Kunjin virus

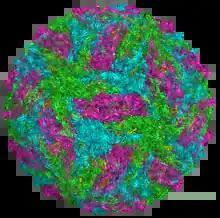
Ribbon representation of the assembly of Kunjin virus from 60 sets of Envelope and Matrix proteins

Kunjin virus (KUNV) is a zoonotic virus of the family "Flaviviridae" and the genus "Flavivirus". It is a subtype of West Nile virus endemic to Oceania.